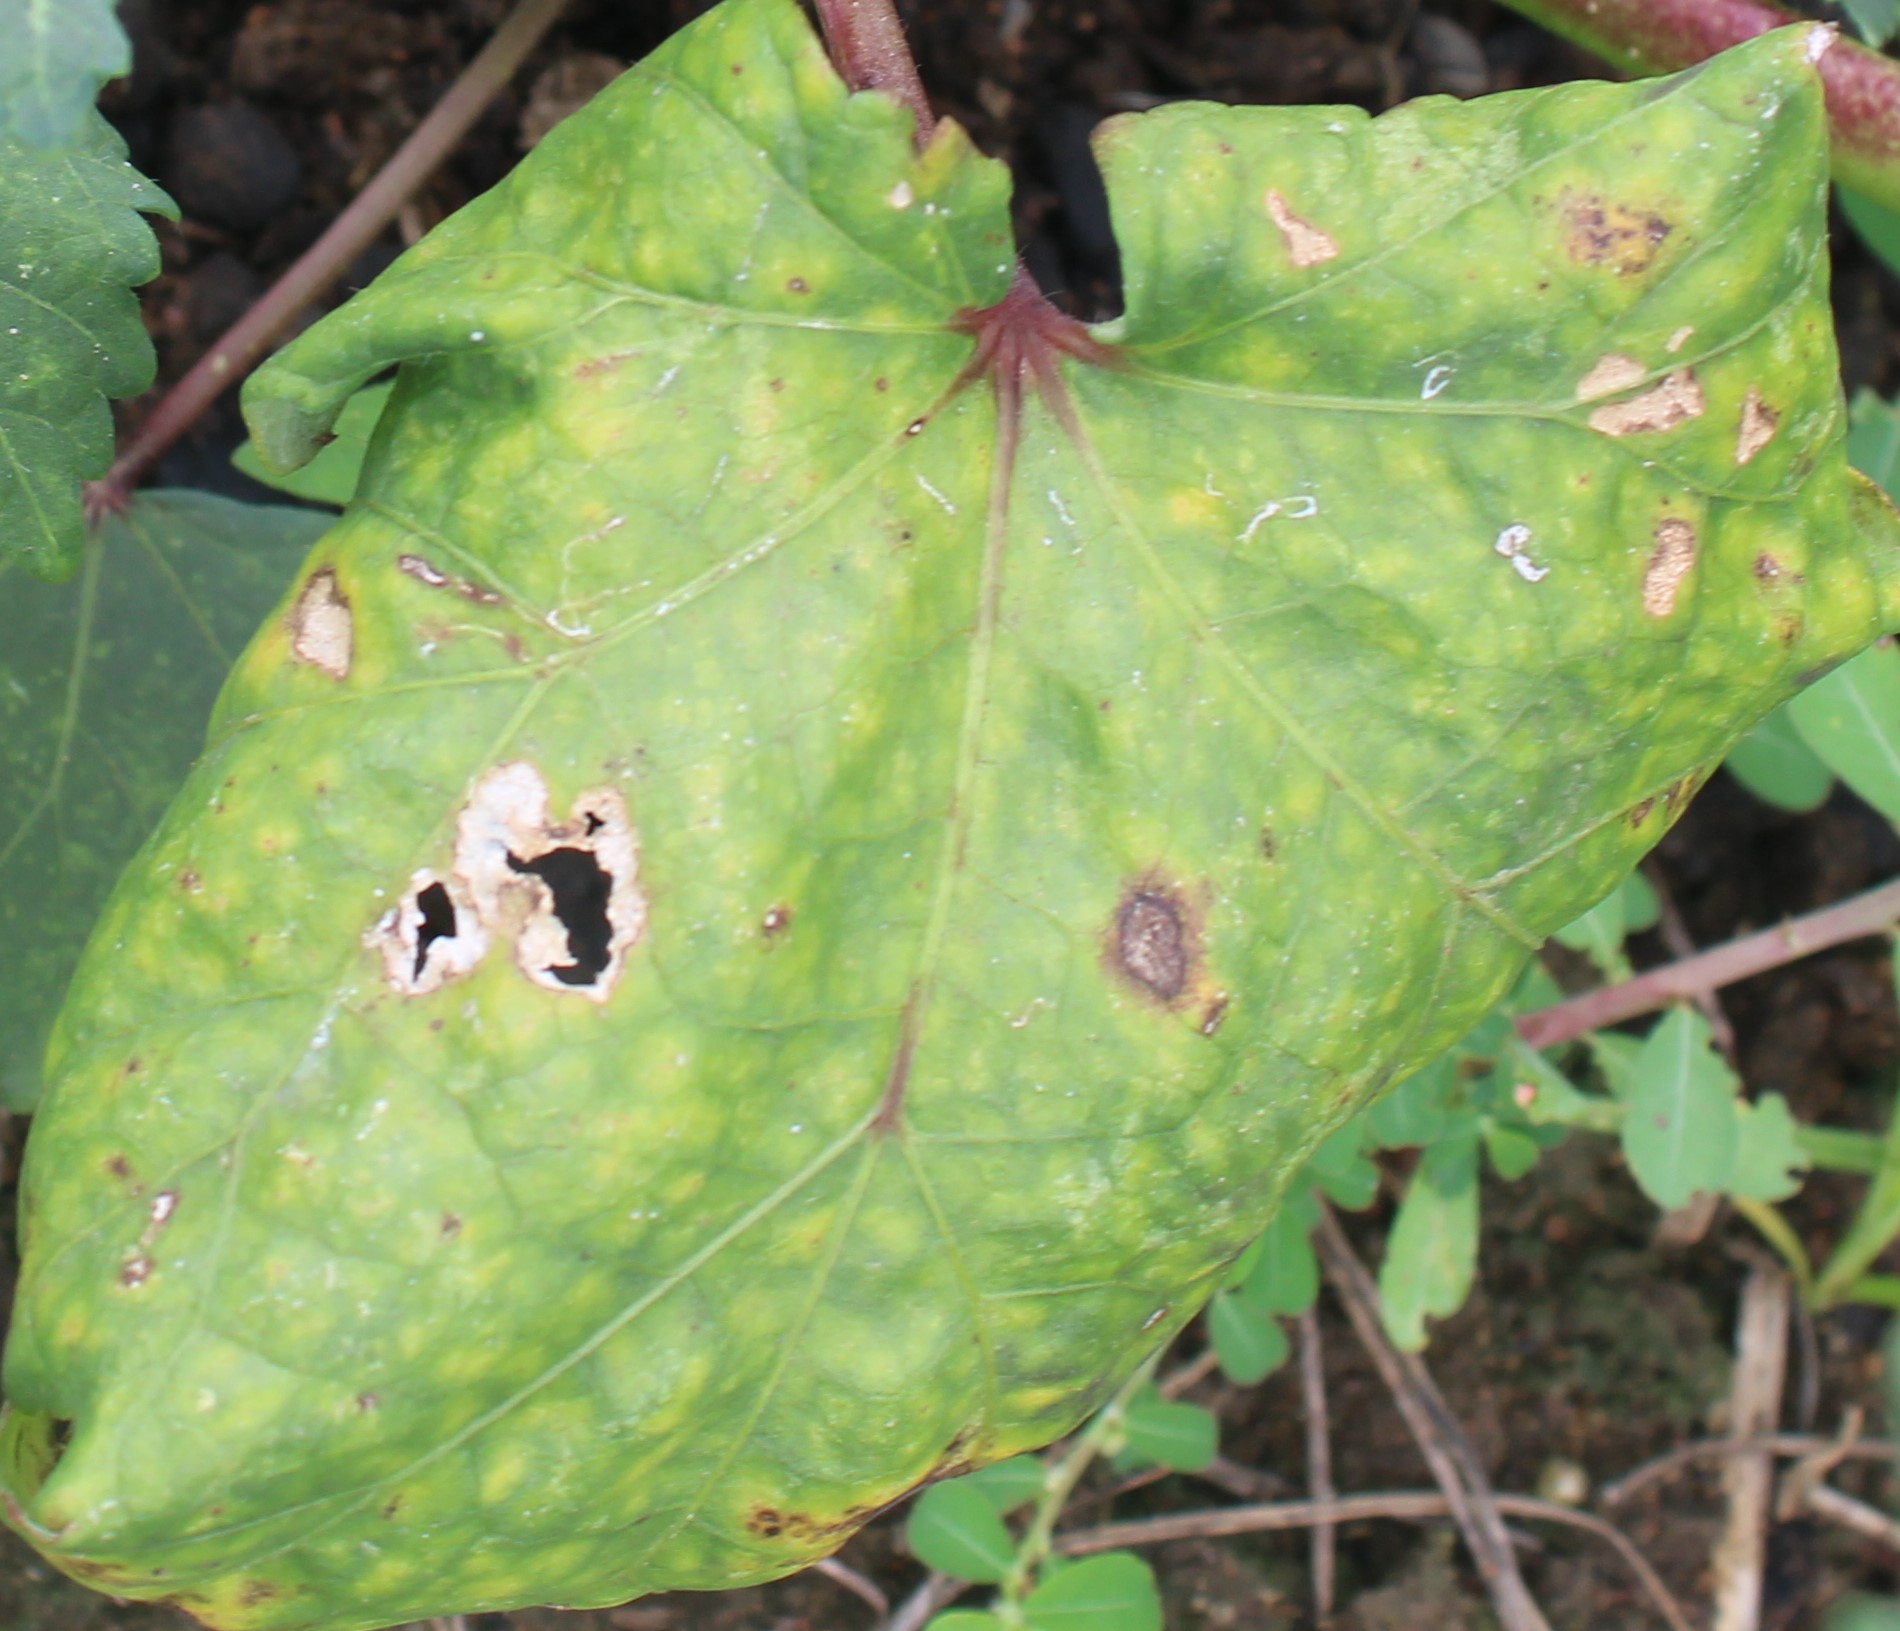
Label: Alternaria Leaf Spot